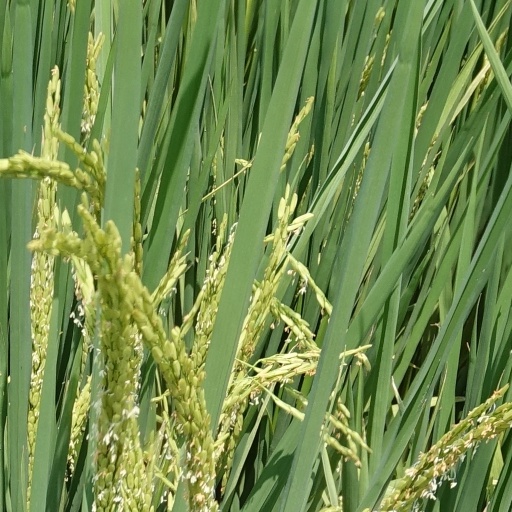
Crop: rice